Society of Women Painters

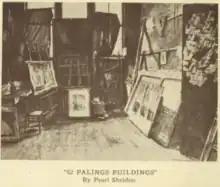
'62 Palings Buildings' by Pearl Sheldon - the art studio shared by Edith and Aline Cusack, where the inaugural meeting of the Society of Women Painters was held

The Society of Women Painters was a major art group in Sydney, New South Wales, Australia in the early 20th century with a significant history across three decades. Significant women creatives of the period such as Eirene Mort, Florence Taylor, Florence Rodway, Ethel Stephens, Maude Sherwood, Frank Payne, Bernice Edwell, Hulda Marshall and Gladys Owen had long connections to the Society of Women Painters and unlike later art historians, contemporary sources document most members as being well trained active professionals with noticeable public profiles, rather than suburban hobbyists.